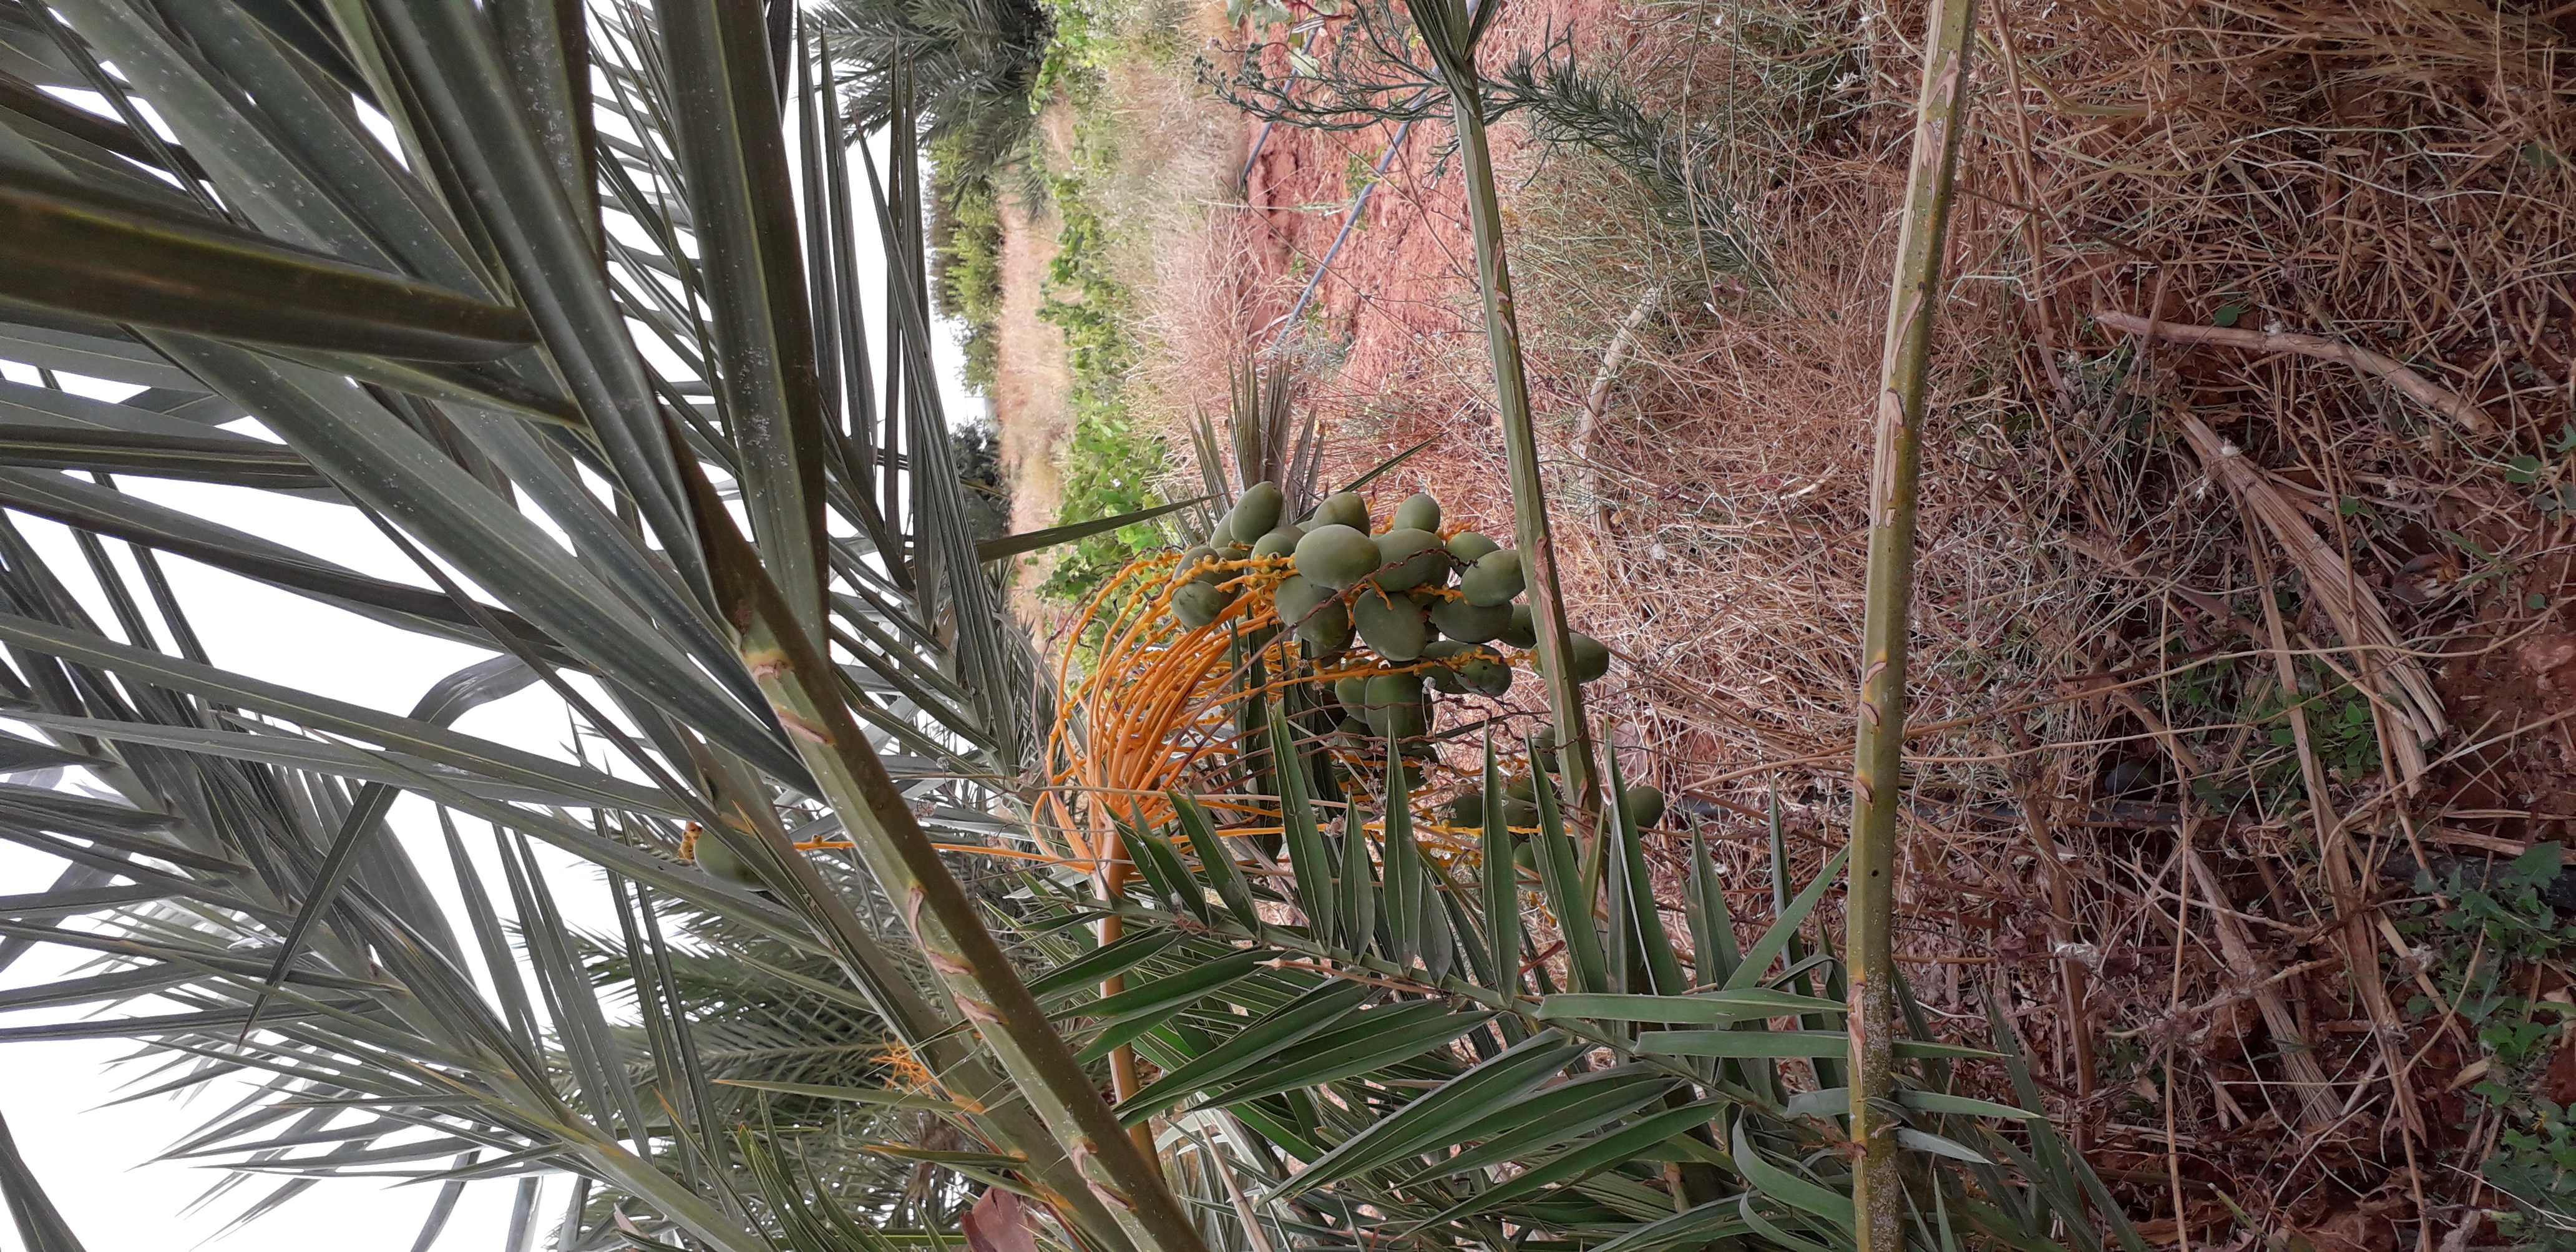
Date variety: Boumajhoul